List of New York Yankees captains

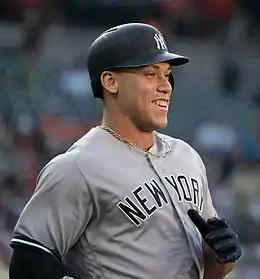
Current Yankees captain Aaron Judge

There have been 16 captains of the New York Yankees, an American professional baseball franchise also known previously as the New York Highlanders. The position is currently held by Aaron Judge, who was named the new captain on December 21, 2022. The most recent captain prior to Judge was Derek Jeter, who was named as the 15th officially recognized captain of the Yankees in 2003, and held the post until 2014. In baseball, the captain formerly served as the on-field leader of the team, while the manager operated the team from the dugout.